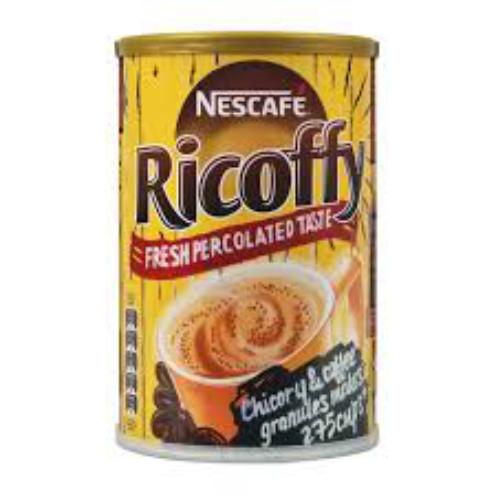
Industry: Food